Explorer 6

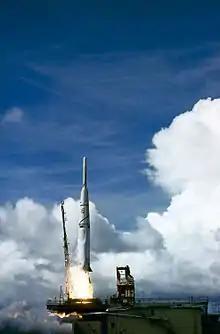
The launch of Explorer 6

Explorer 6, or S-2, was a NASA satellite, launched on 7 August 1959, at 14:24:20 GMT. It was a small, spherical satellite designed to study trapped radiation of various energies, galactic cosmic rays, geomagnetism, radio propagation in the upper atmosphere, and the flux of micrometeorites. It also tested a scanning device designed for photographing the Earth's cloud cover. On 14 August 1959, Explorer 6 took the first photos of Earth from a satellite.